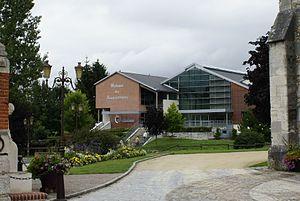
Le Centre d'interprétation de la Marne et la Maison des associations à Suippes .
Suippes est une commune française située dans le département de la Marne, en région Grand Est. Elle est principalement connue pour ses activités militaires, ainsi que spatiales durant les années 50, avec la fusée Véronique.
La communauté de communes de la Région de Suippes est une structure intercommunale française, située dans le département de la Marne créée en 2014 sous le nom de communauté de communes de Suippes et Vesle CCSV.